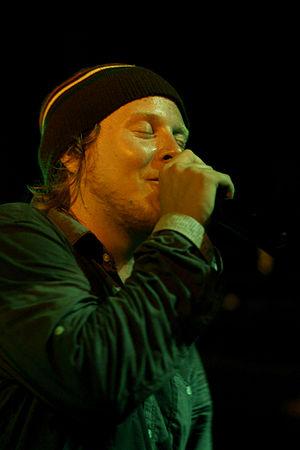
Raappana, de son vrai nom Janne Pöyhönen, est un musicien finlandais de reggae originaire de Lahti. Son premier album est sorti le 3 octobre 2007.